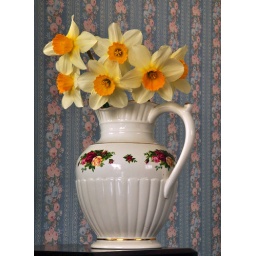
Two toned yellow daffodils in a white vase with wall papered background.